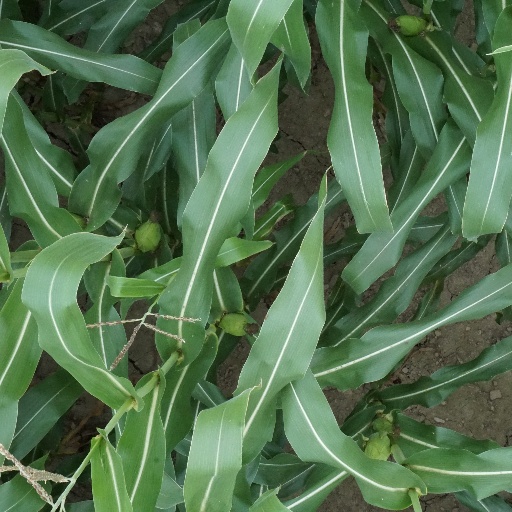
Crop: maize; corn